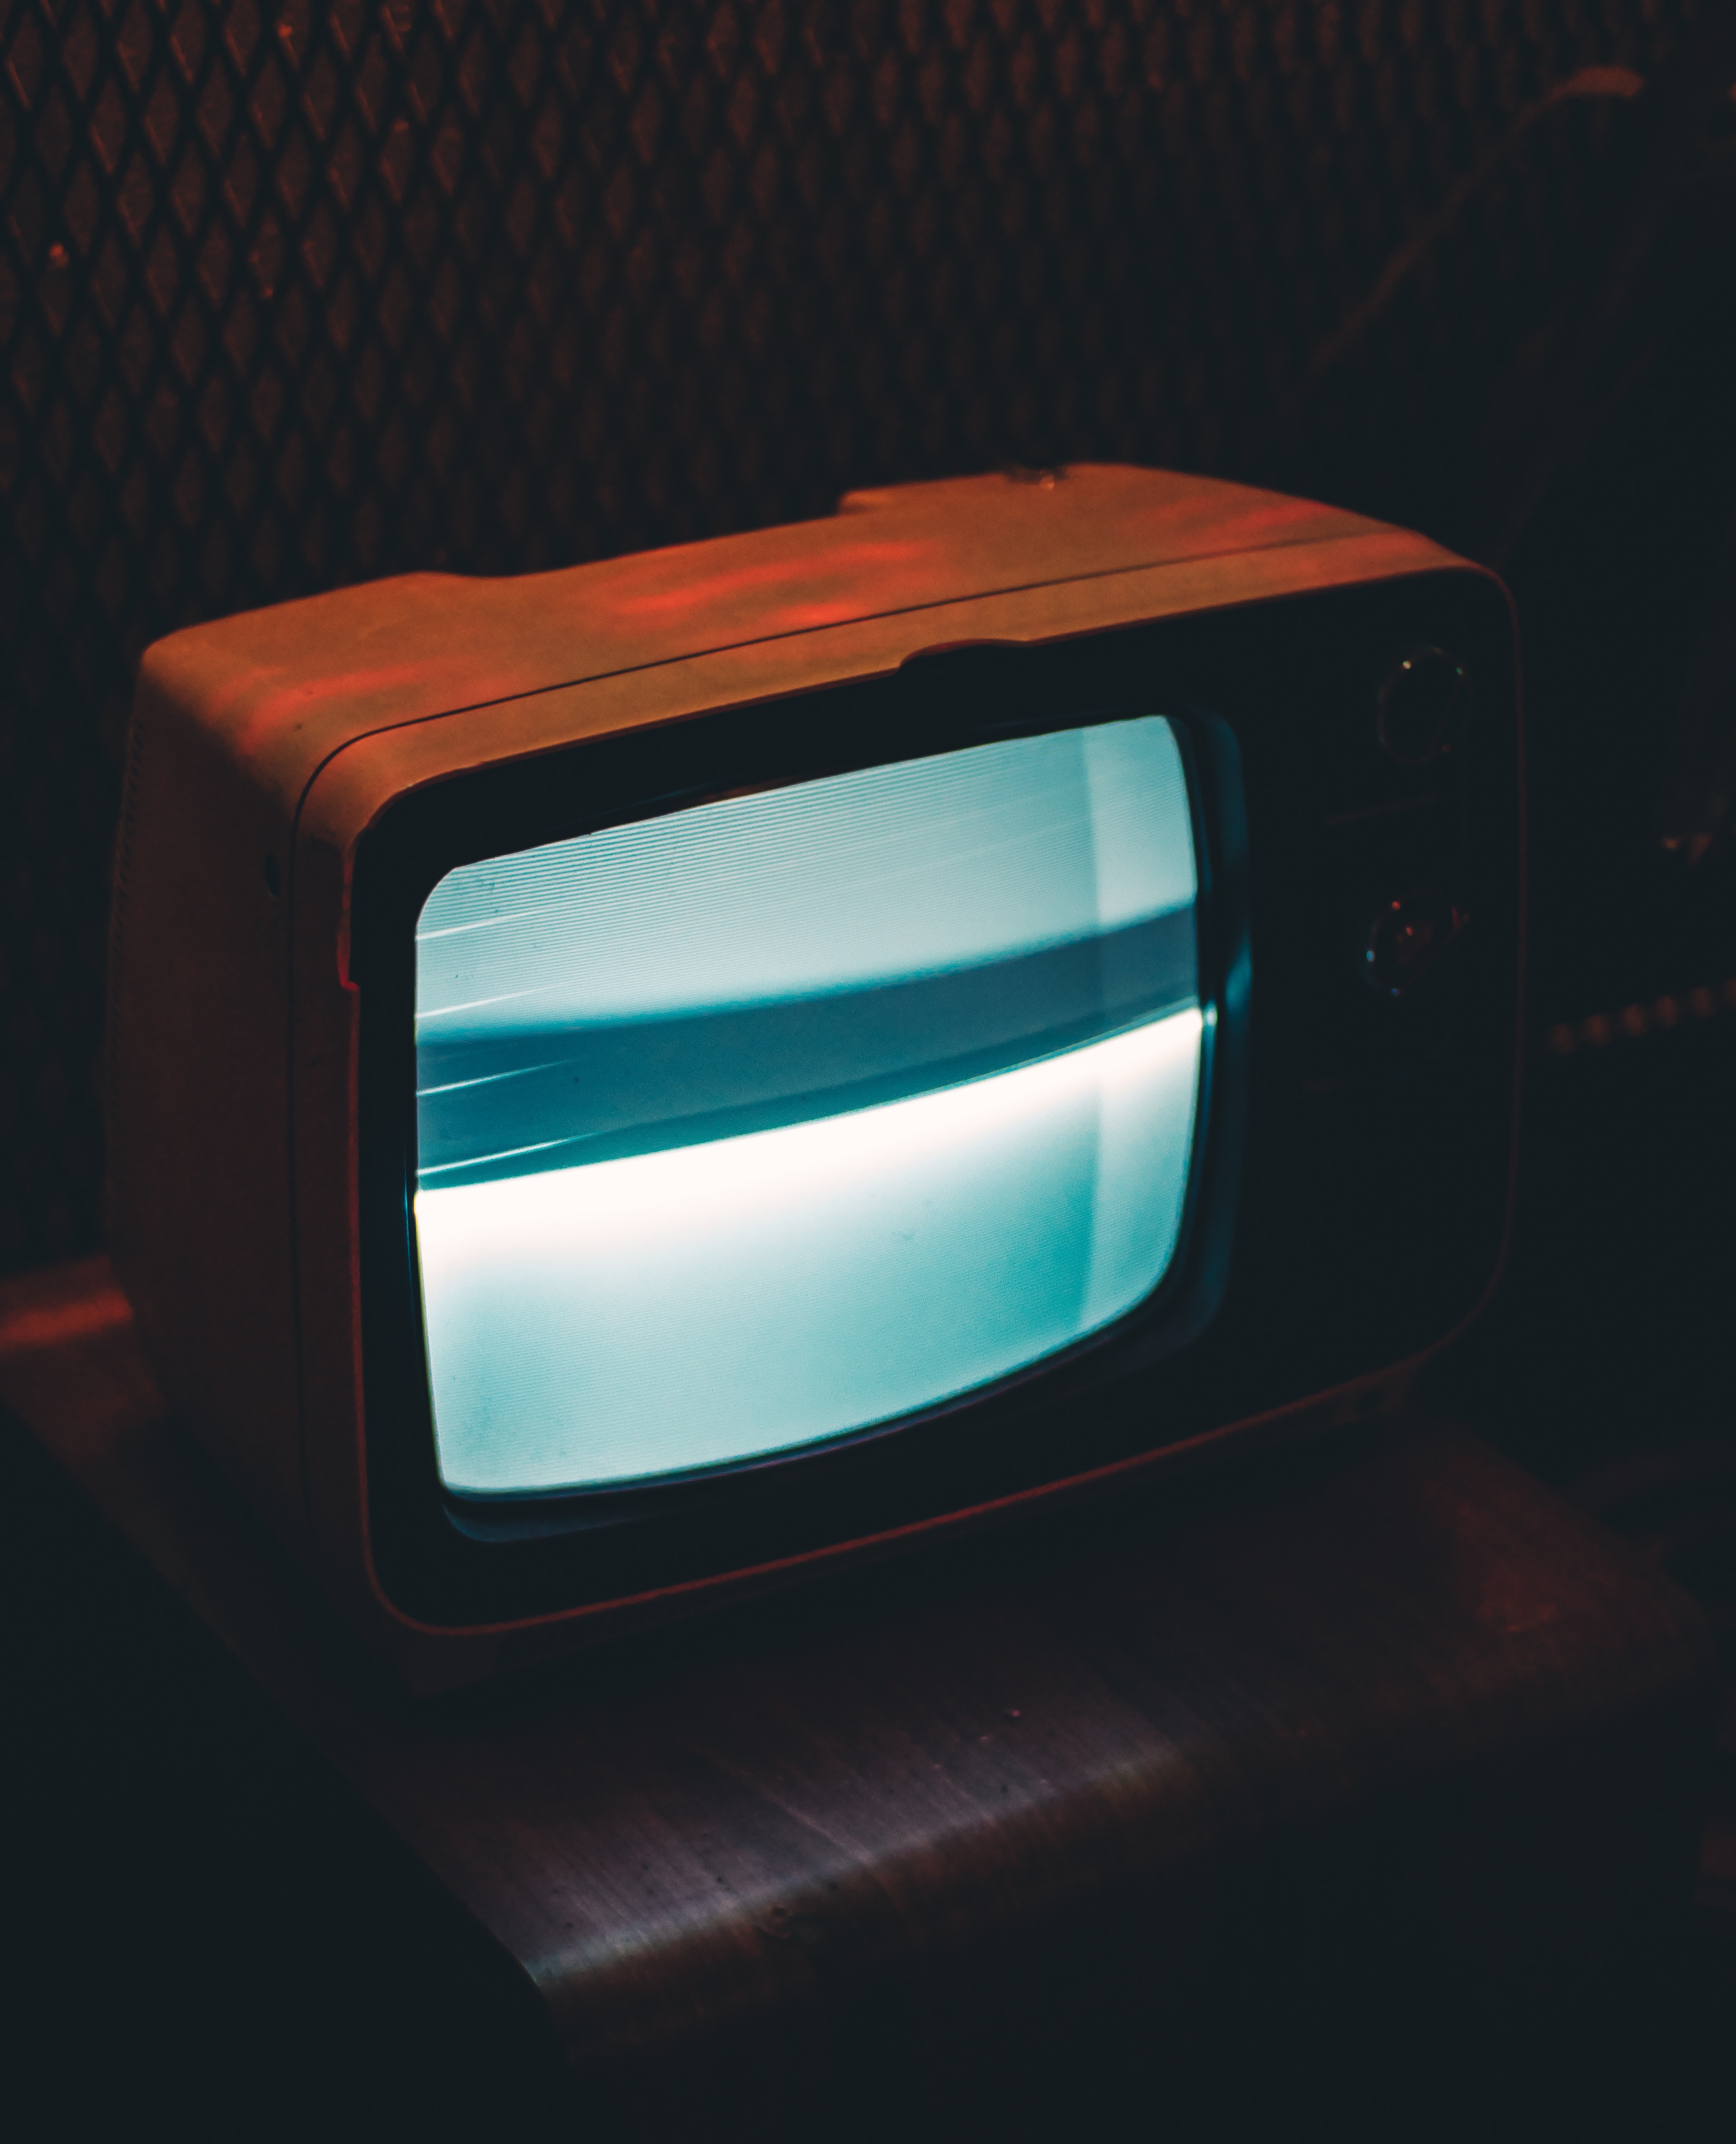
vehicle door, light, automotive design, automotive lighting, automotive exterior, auto part, automotive mirror, rear view mirror, Automotive side view mirror, vehicle, car